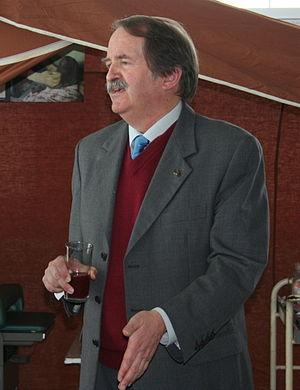
La deuxième maison de Bragance est une branche de la maison capétienne d'Aviz. Issue d'Alphonse de Portugal, fils illégitime du roi Jean Iᵉʳ, elle a d'abord arboré le titre de duc de Bragance avant d’accéder au trône de Portugal entre 1640 et 1853. La deuxième maison de Bragance a également régné sur le Brésil entre 1815 et 1889.